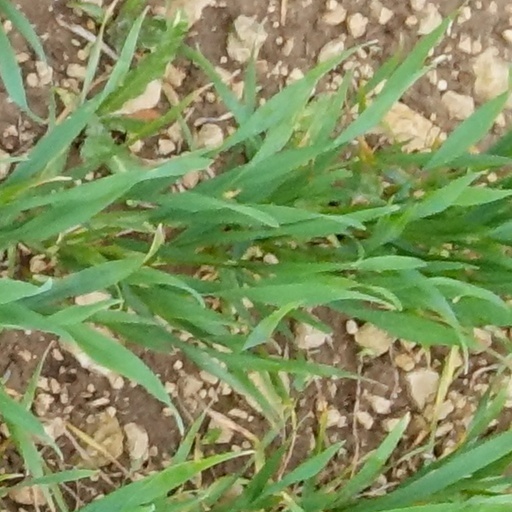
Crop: wheat